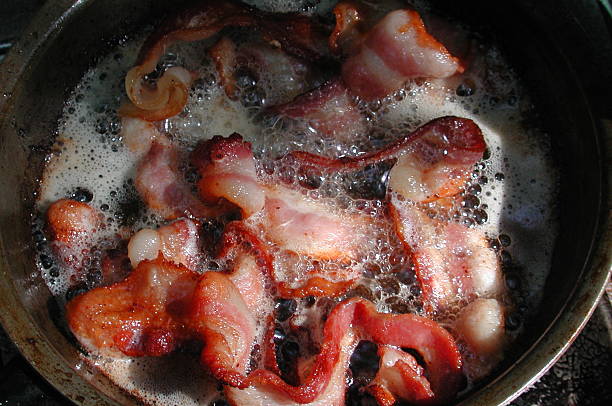
Label: bacon